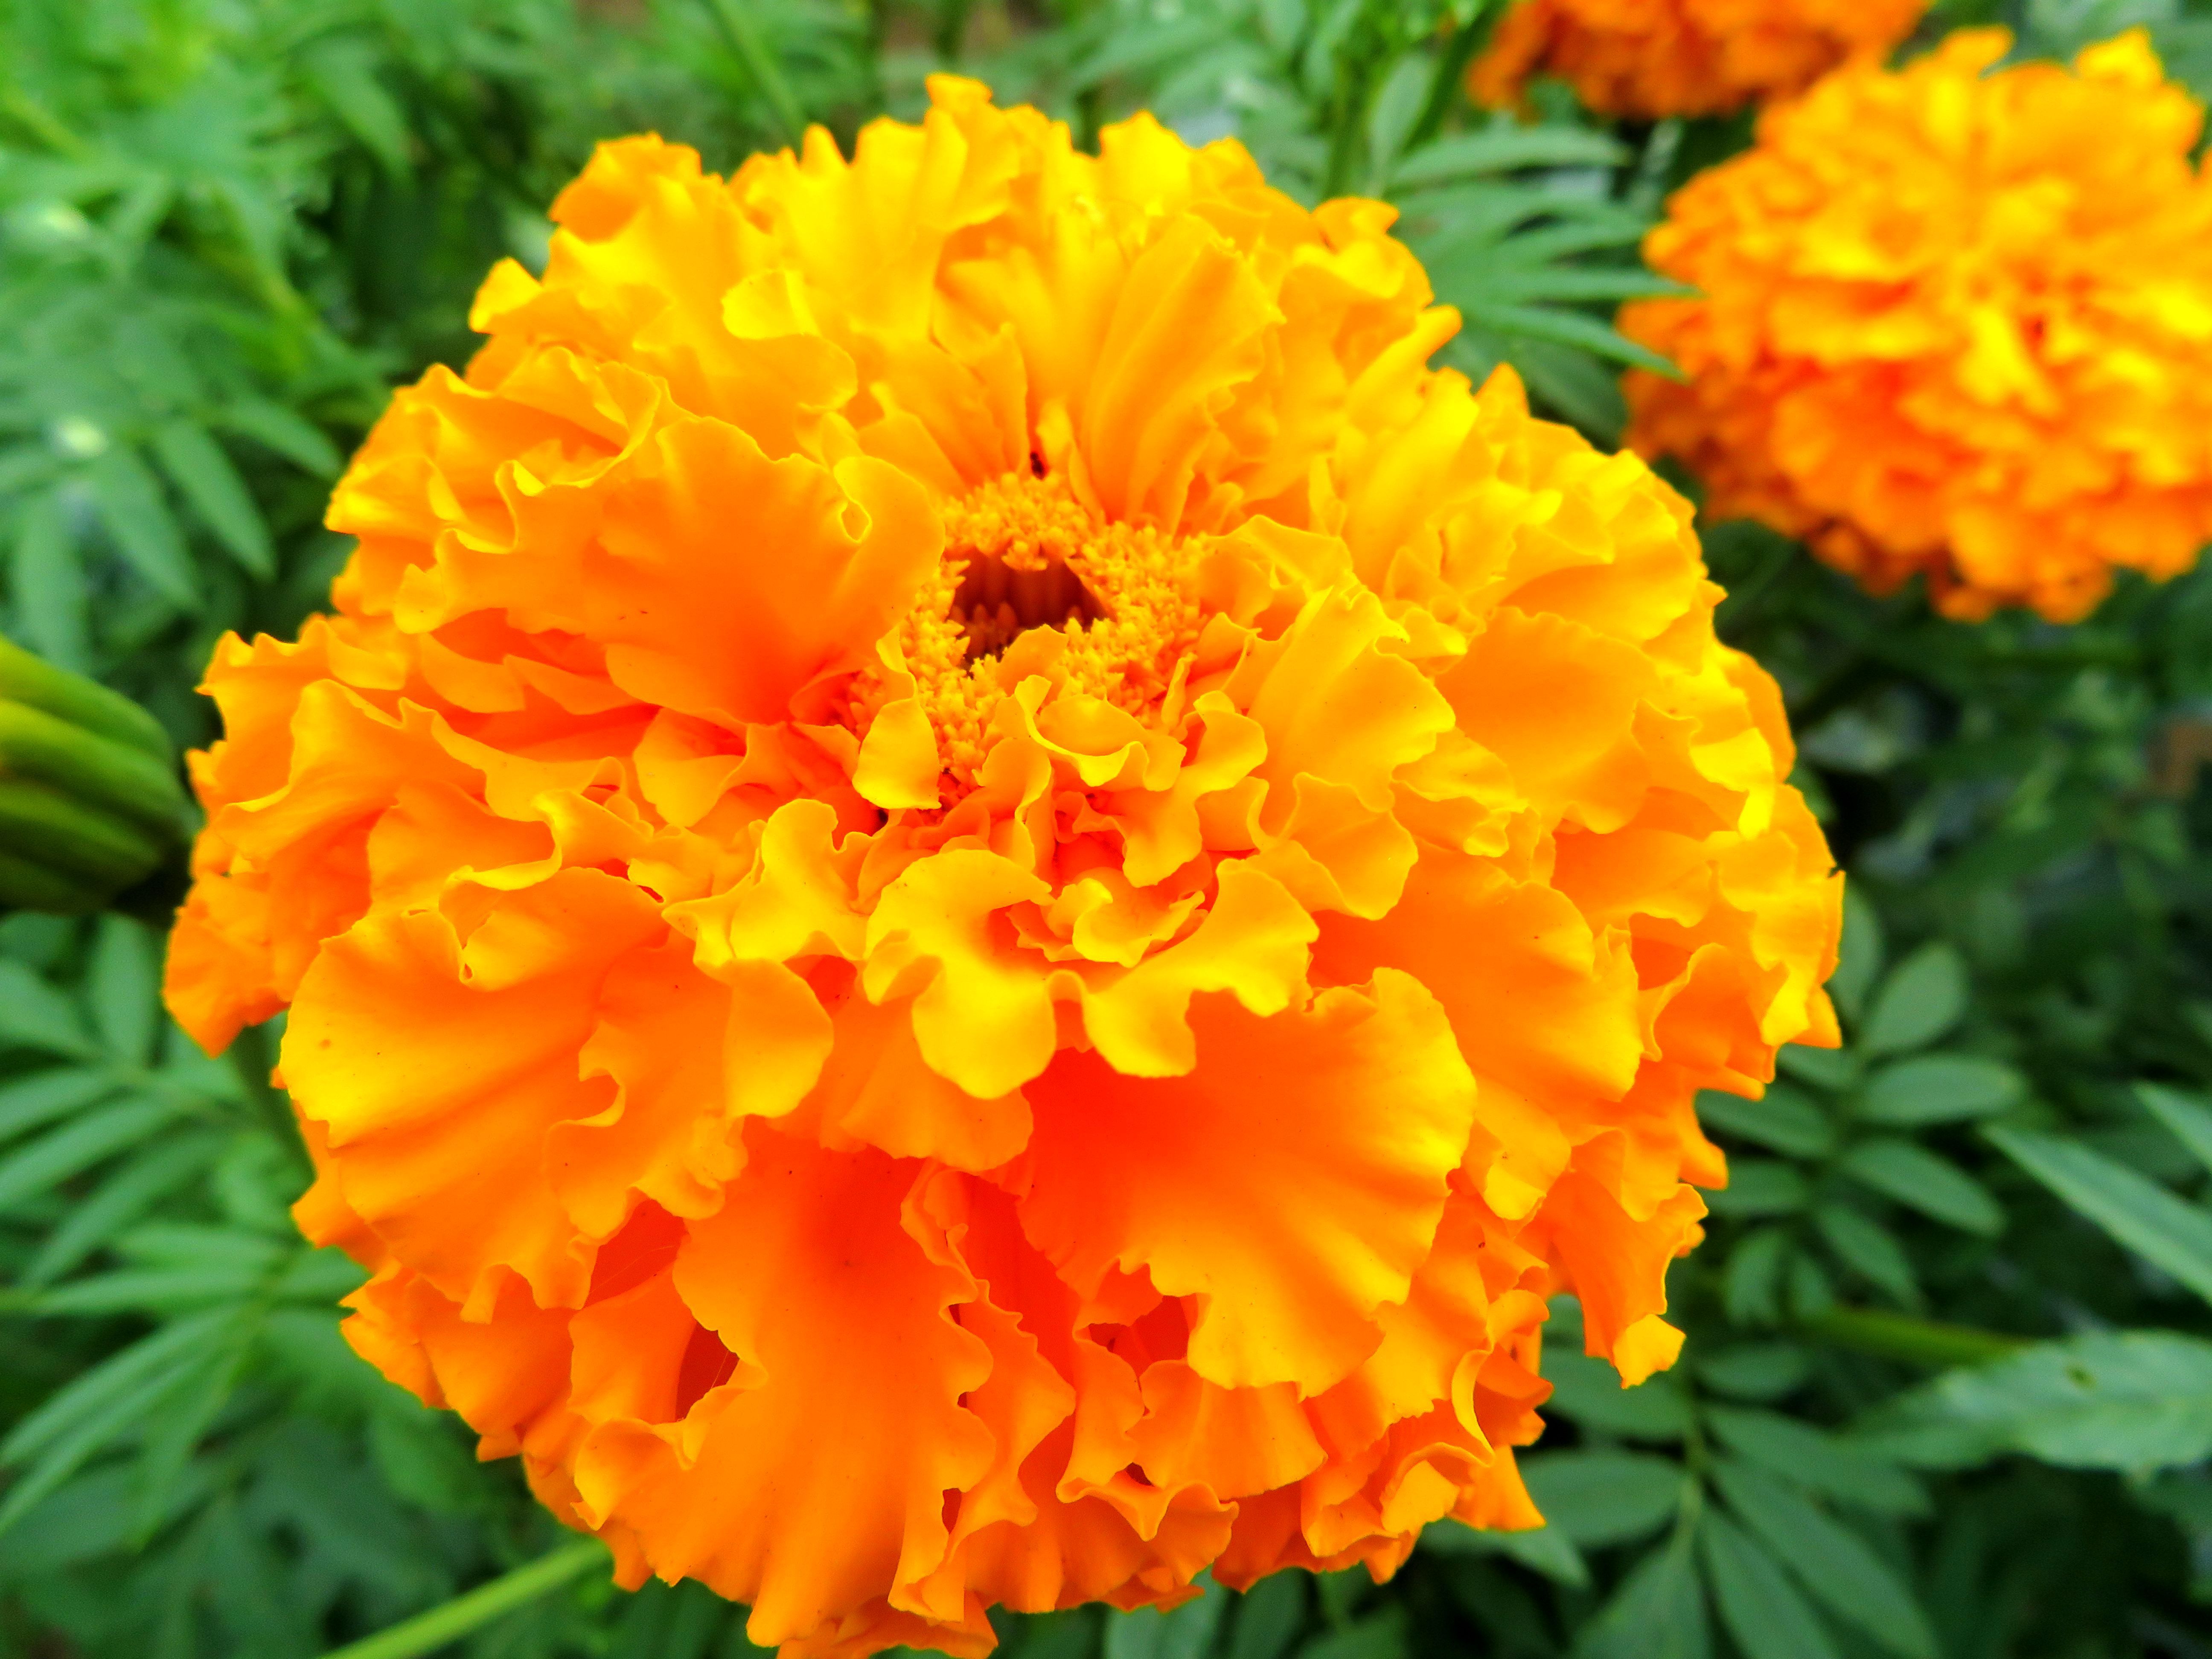
vibrant blooming flower
A detailed image of a vibrant orange flower fully open, with a lot of petals.a blurred flowers and rich green leaves in the backdrop.
A close-up shot of a bright scene in the daylight. In the front, there is a vibrant orange flower that stands out in the center. Its petals are spreading out in a magnificent detail. With other flowers blurred behind it, a rich green leaf frames the scene, adding a lively and colorful sensation.The entire scene gives freshness and vitality.
Labels: Flower, Plant, Petal, Dahlia, Daisy, Geranium, Peony, Carnation, Pollen, blurred flowers
Camera: Canon Canon PowerShot SX720 HS
Lens: 4.3 - 172.0 mm, 4-172mm
Aperture: F4
Exposure: 1/200 sec
ISO: 80
Focal length: 4.3 mm